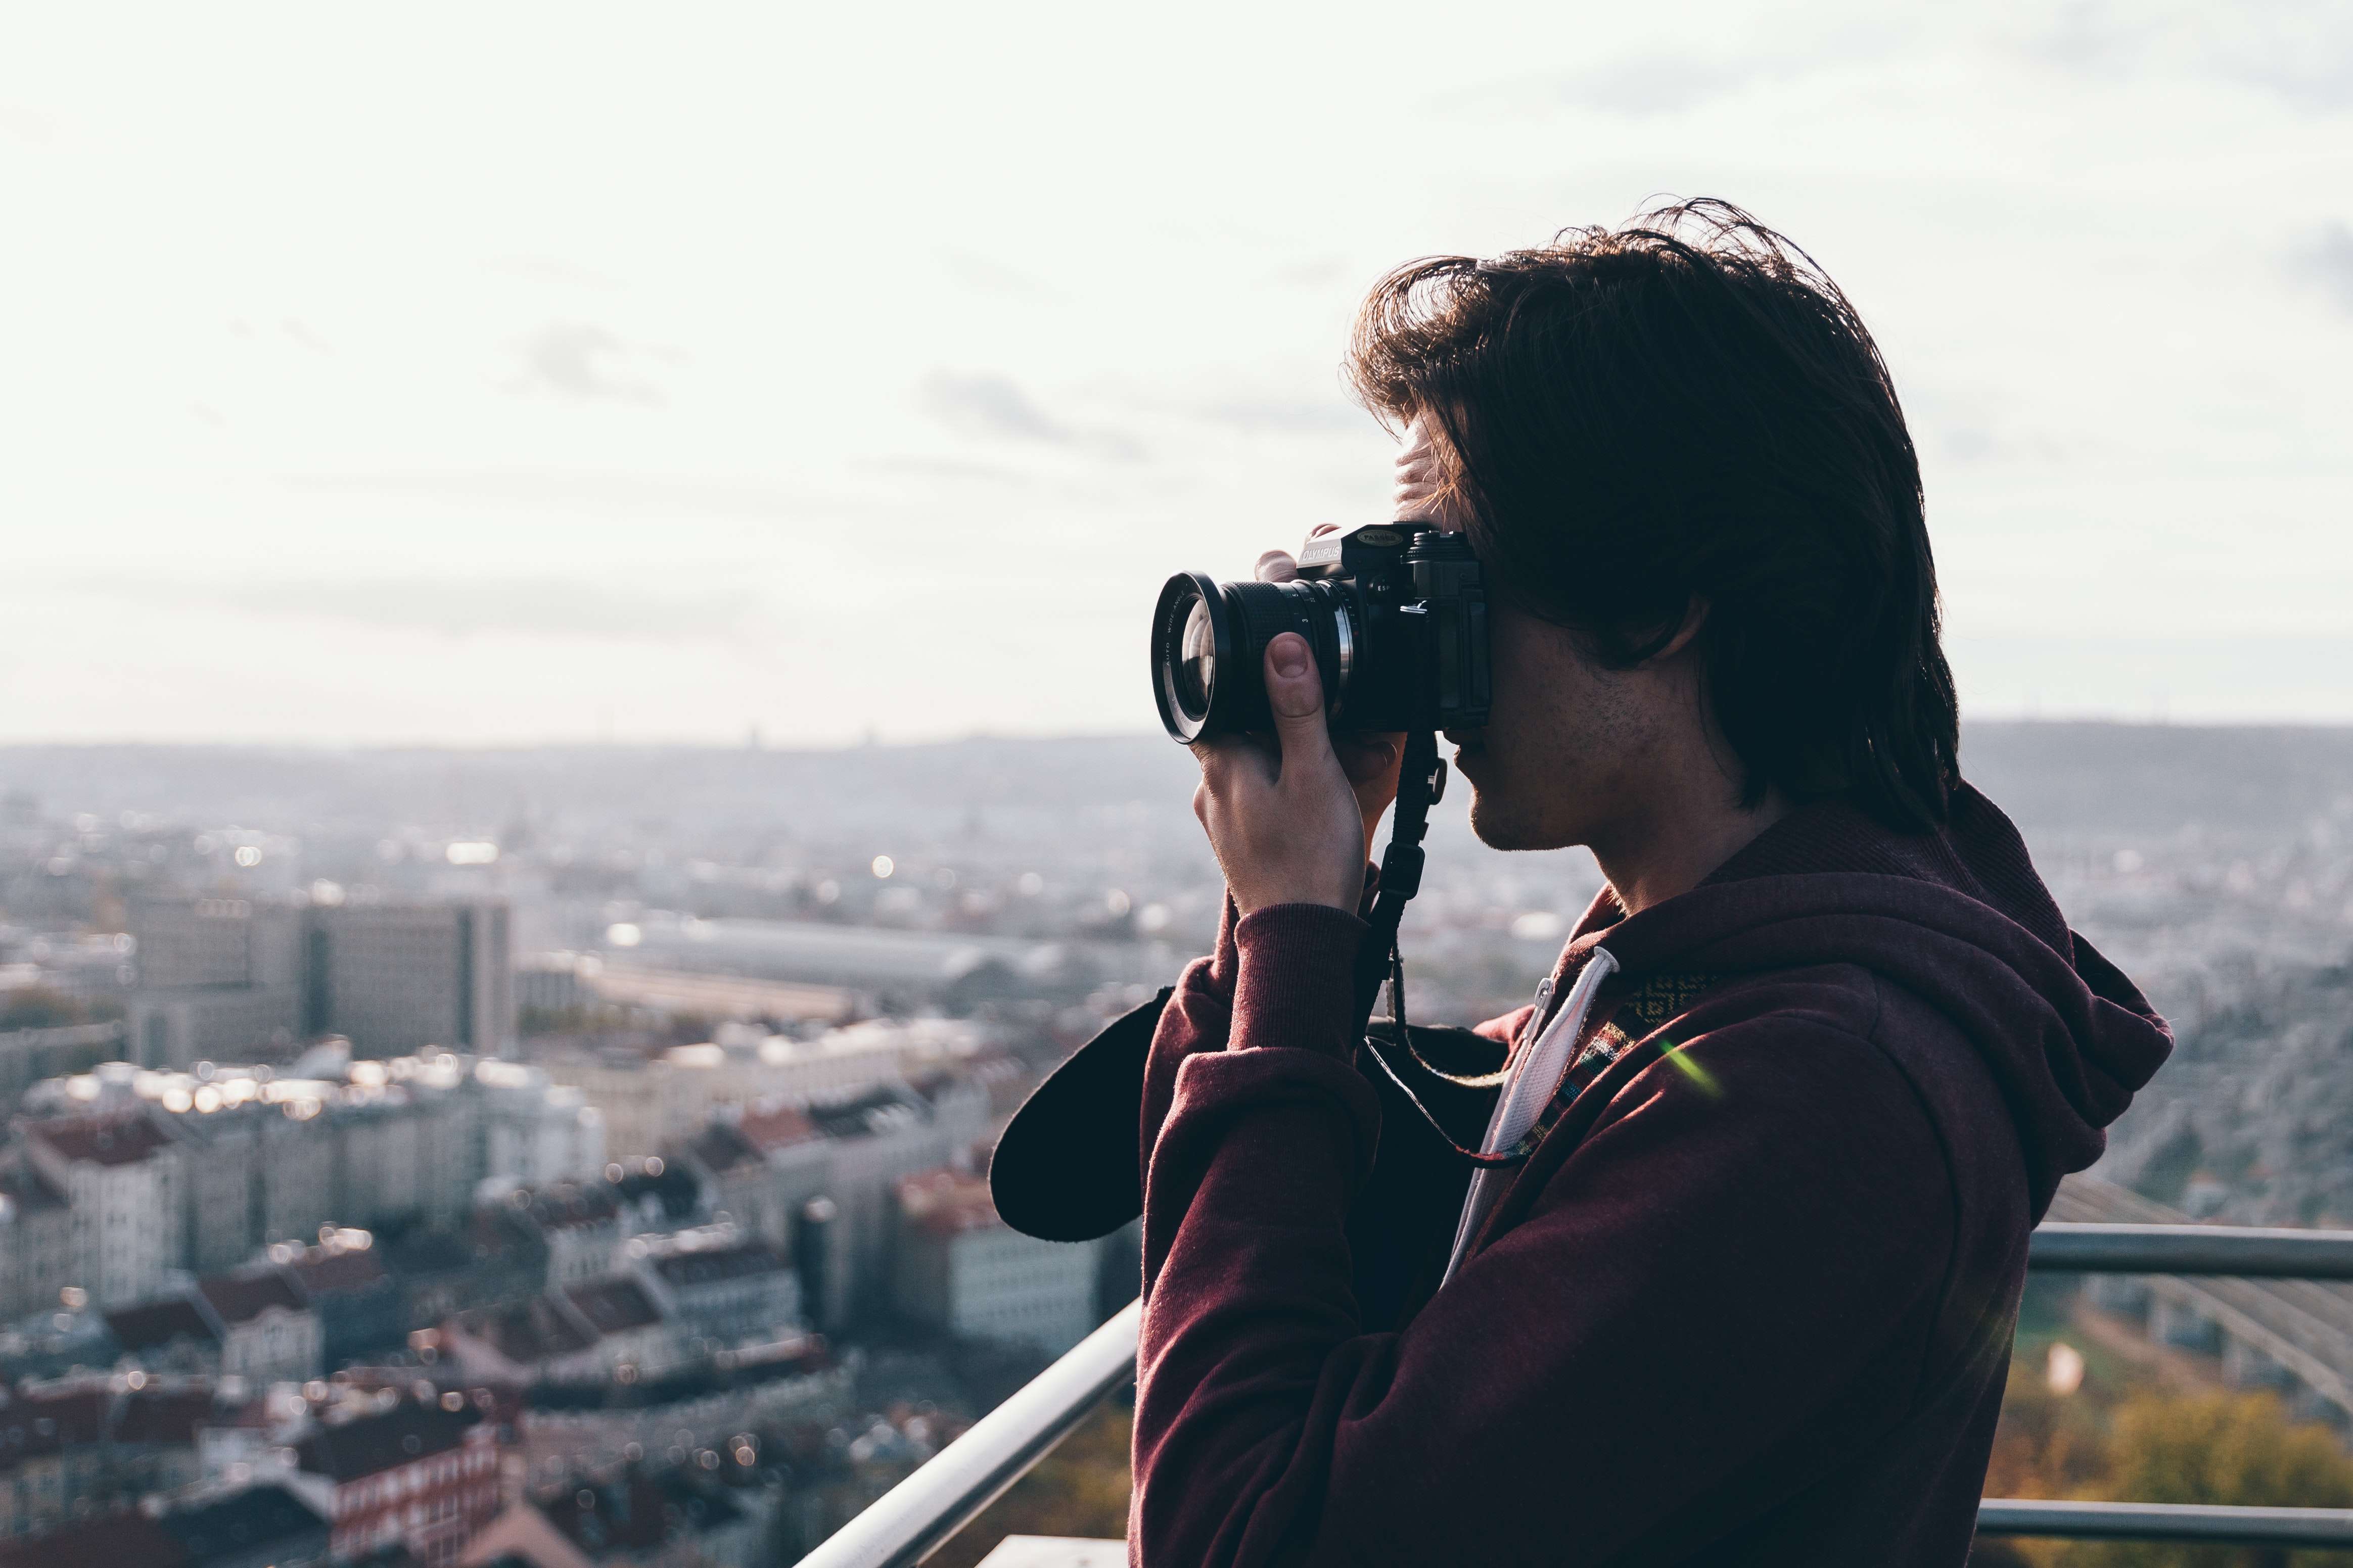
photograph, camera operator, tourism, snapshot, urban area, sky, photography, city, eye, skyline, photographer, travel, cameras optics, vacation, black hair, camera, videographer